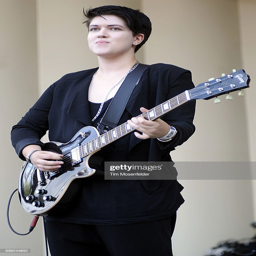
musician of the xx performs as part .